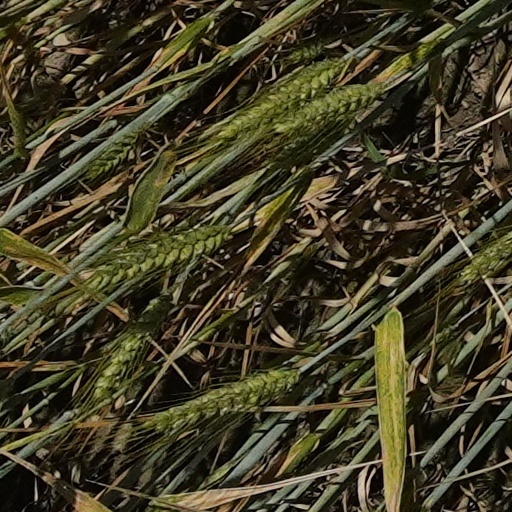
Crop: wheat